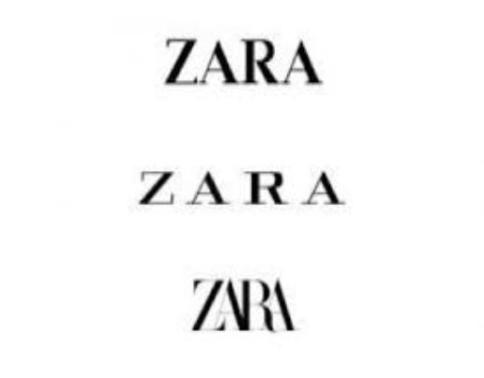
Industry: Clothes